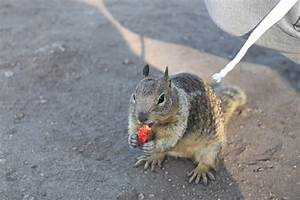
Label: scoiattolo